Ebony jewelwing

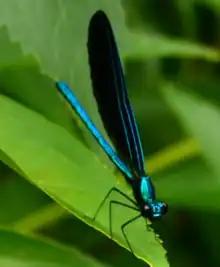
Male in North Carolina

The ebony jewelwing (Calopteryx maculata) is a species of broad-winged damselfly. One of about 150 species of Calopterygidae, it is found in the eastern U.S. and southeastern Canada, ranging west to the Great Plains. Other common names include black-winged damselfly.